Maurice Peston, Baron Peston

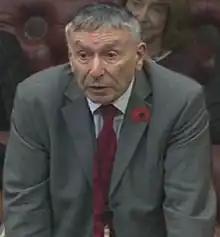
In the House of Lords in 2014

Maurice Harry Peston, Baron Peston (19 March 1931 – 23 April 2016) was a British economist and Labour life peer. His research interests included macroeconomic policy and the economics of education.